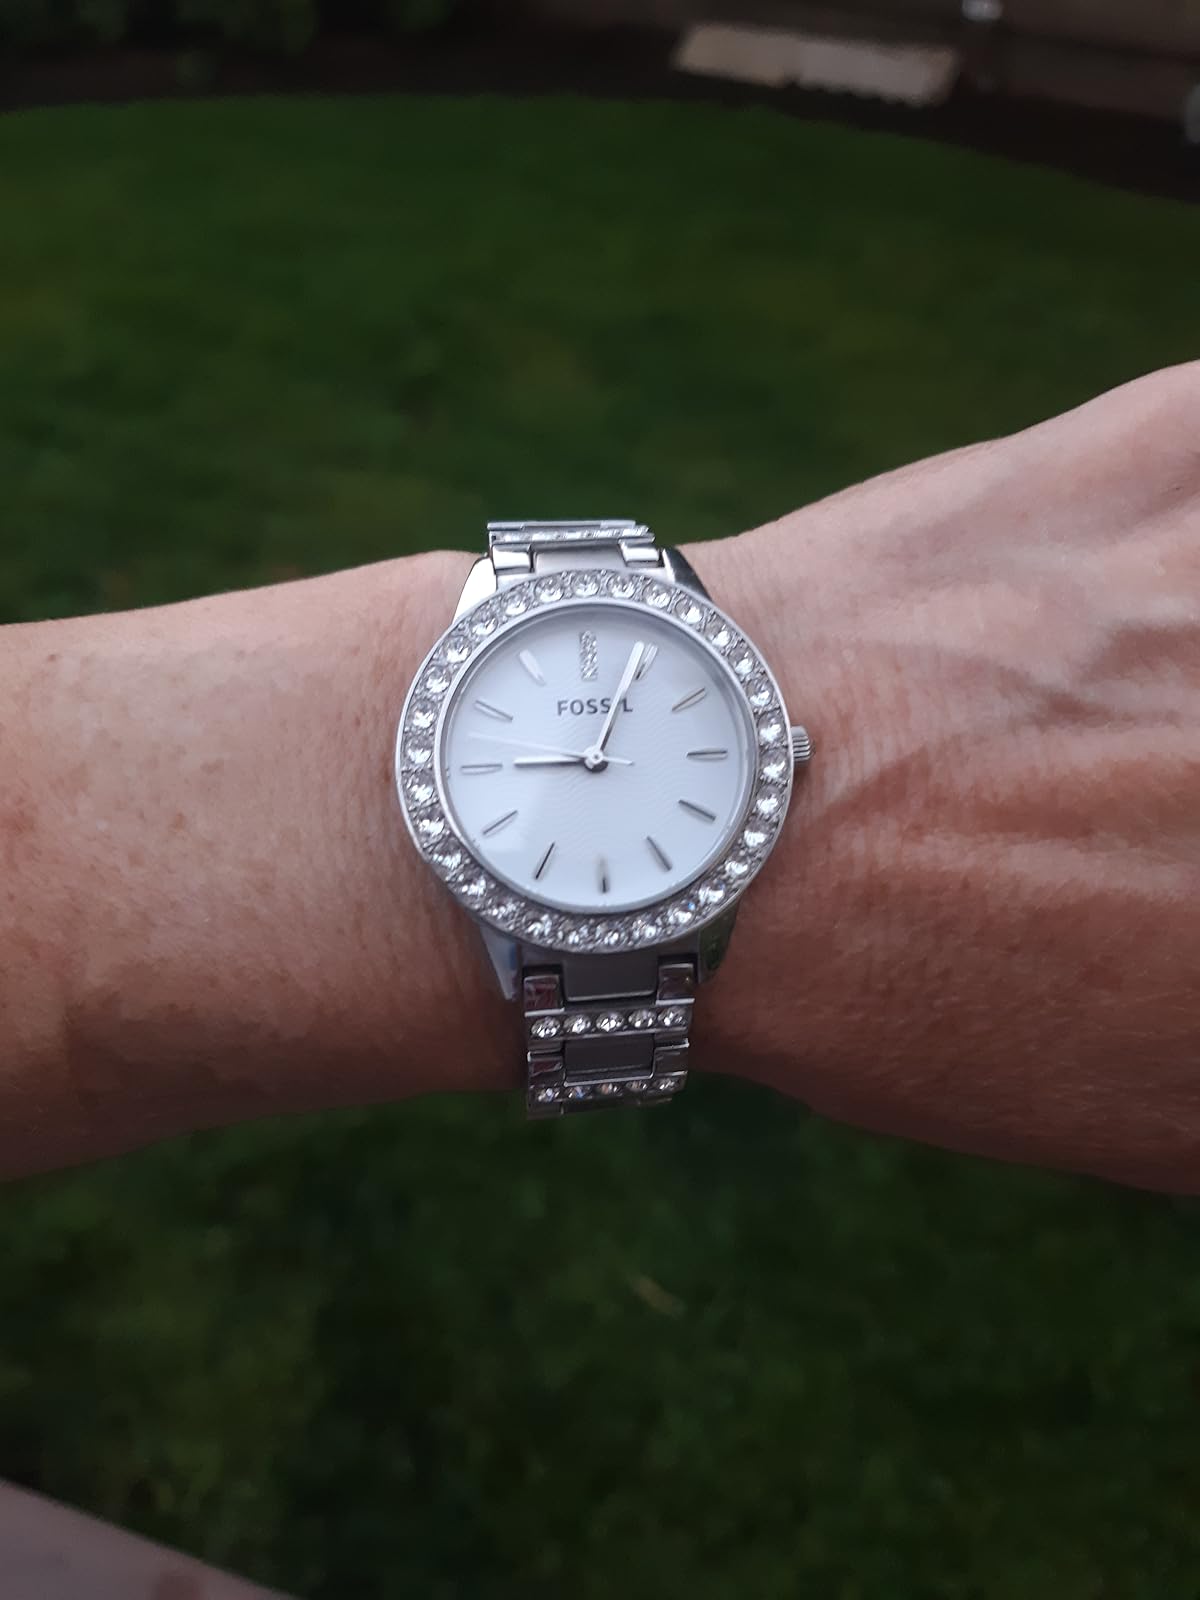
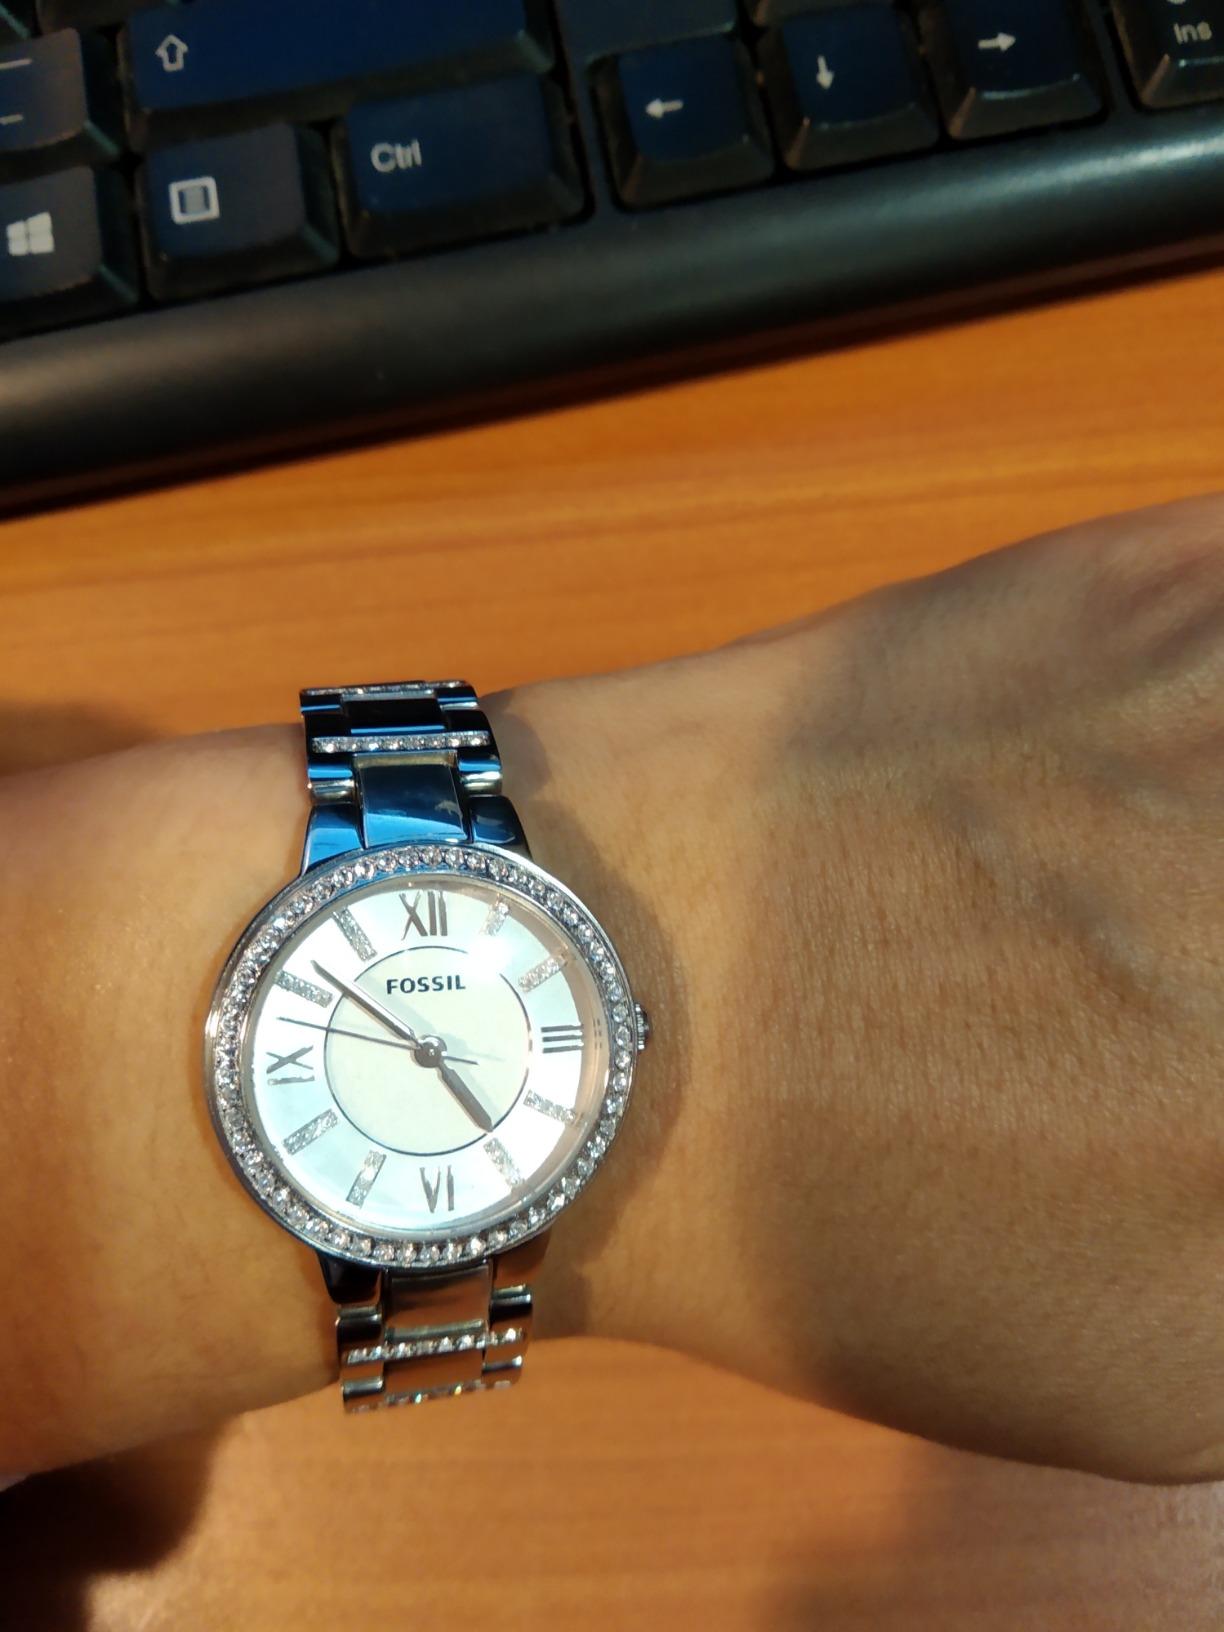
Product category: accessories_watch
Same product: no